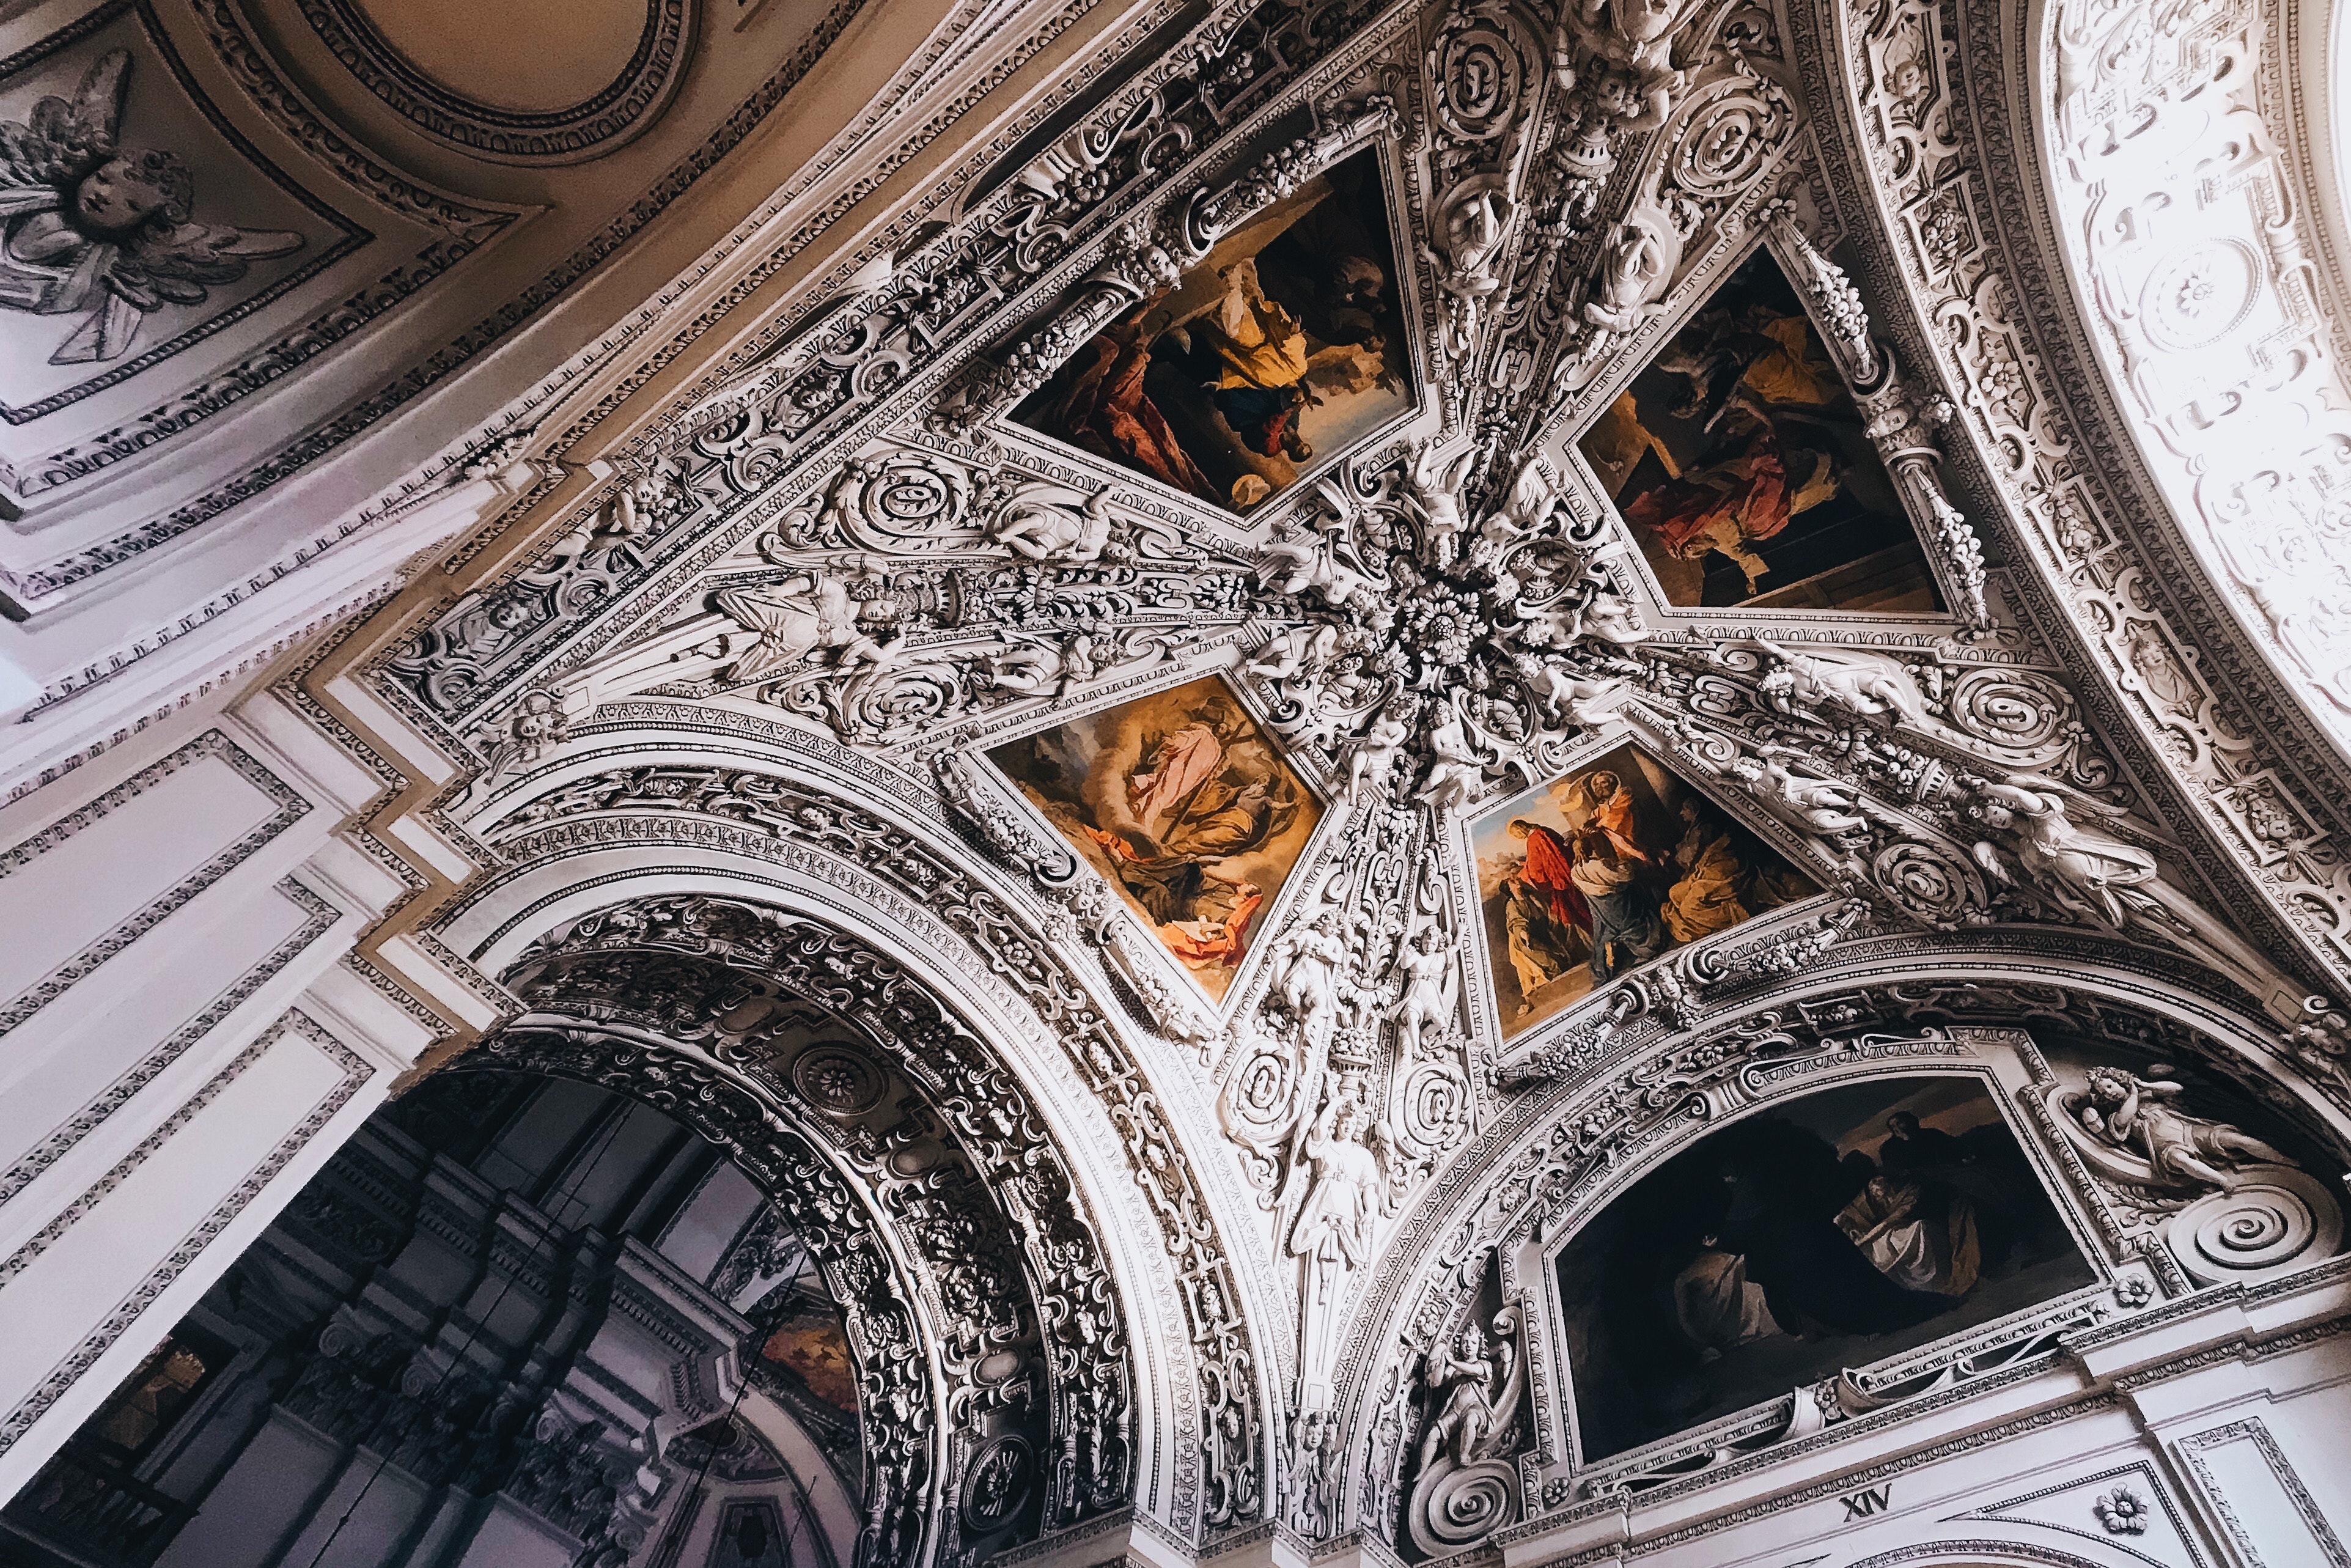
building, architecture, arch, dome, gothic architecture, facade, symmetry, cathedral, window, stock photography